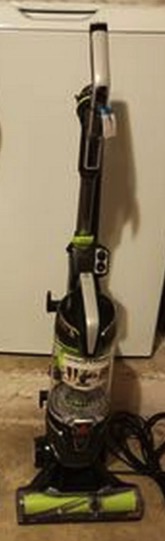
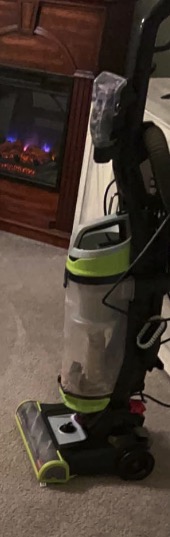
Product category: items_vacuum
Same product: no